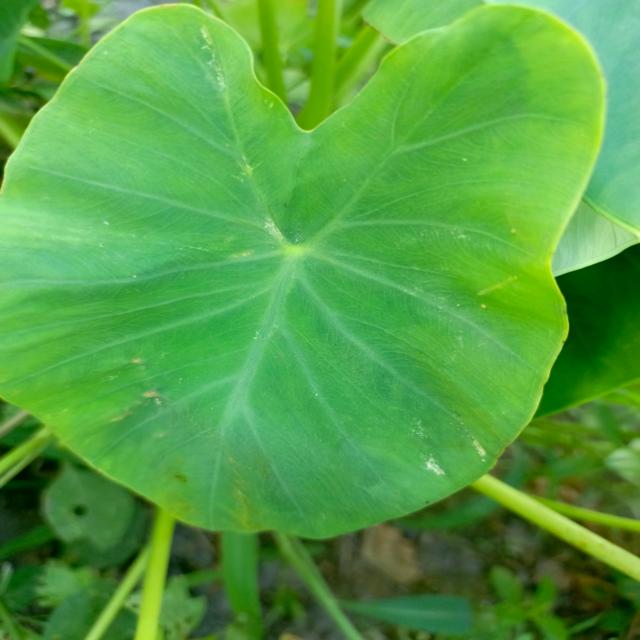
Label: Early_Blight